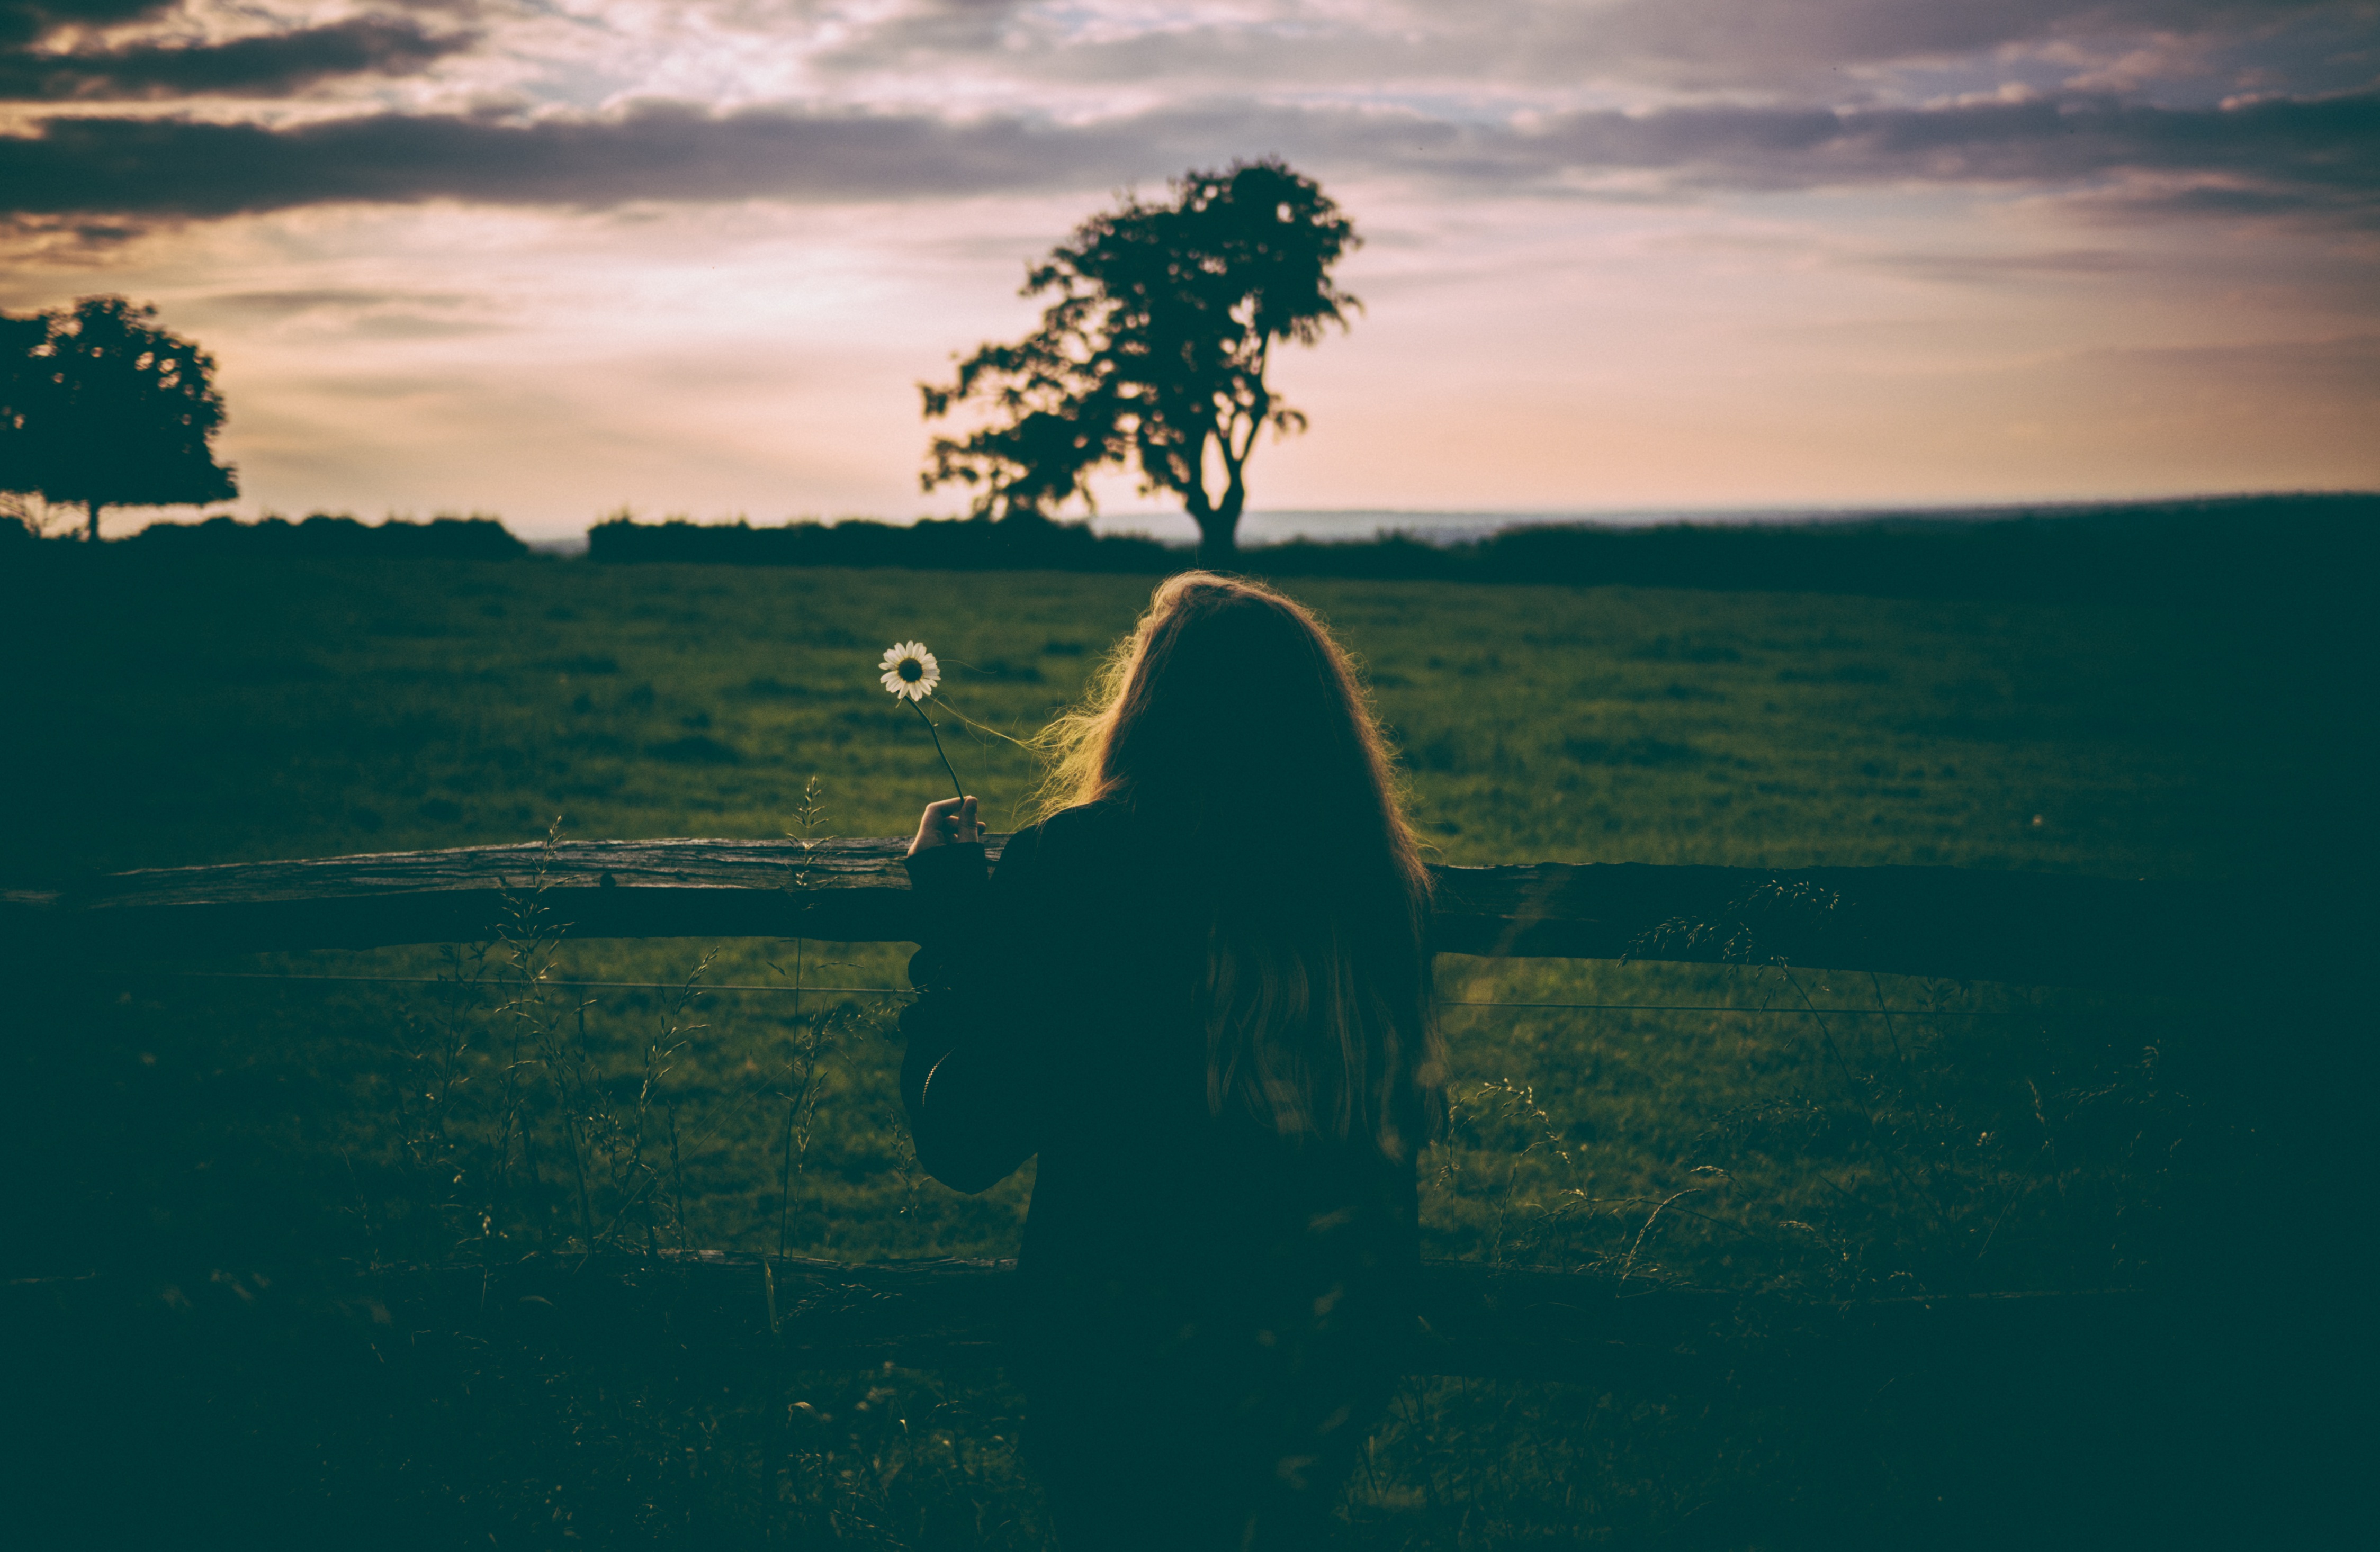
sea, coast, ocean, horizon, silhouette, cloud, sky, sunrise, sunset, sunlight, morning, wave, dawn, dusk, evening, reflection, emotion